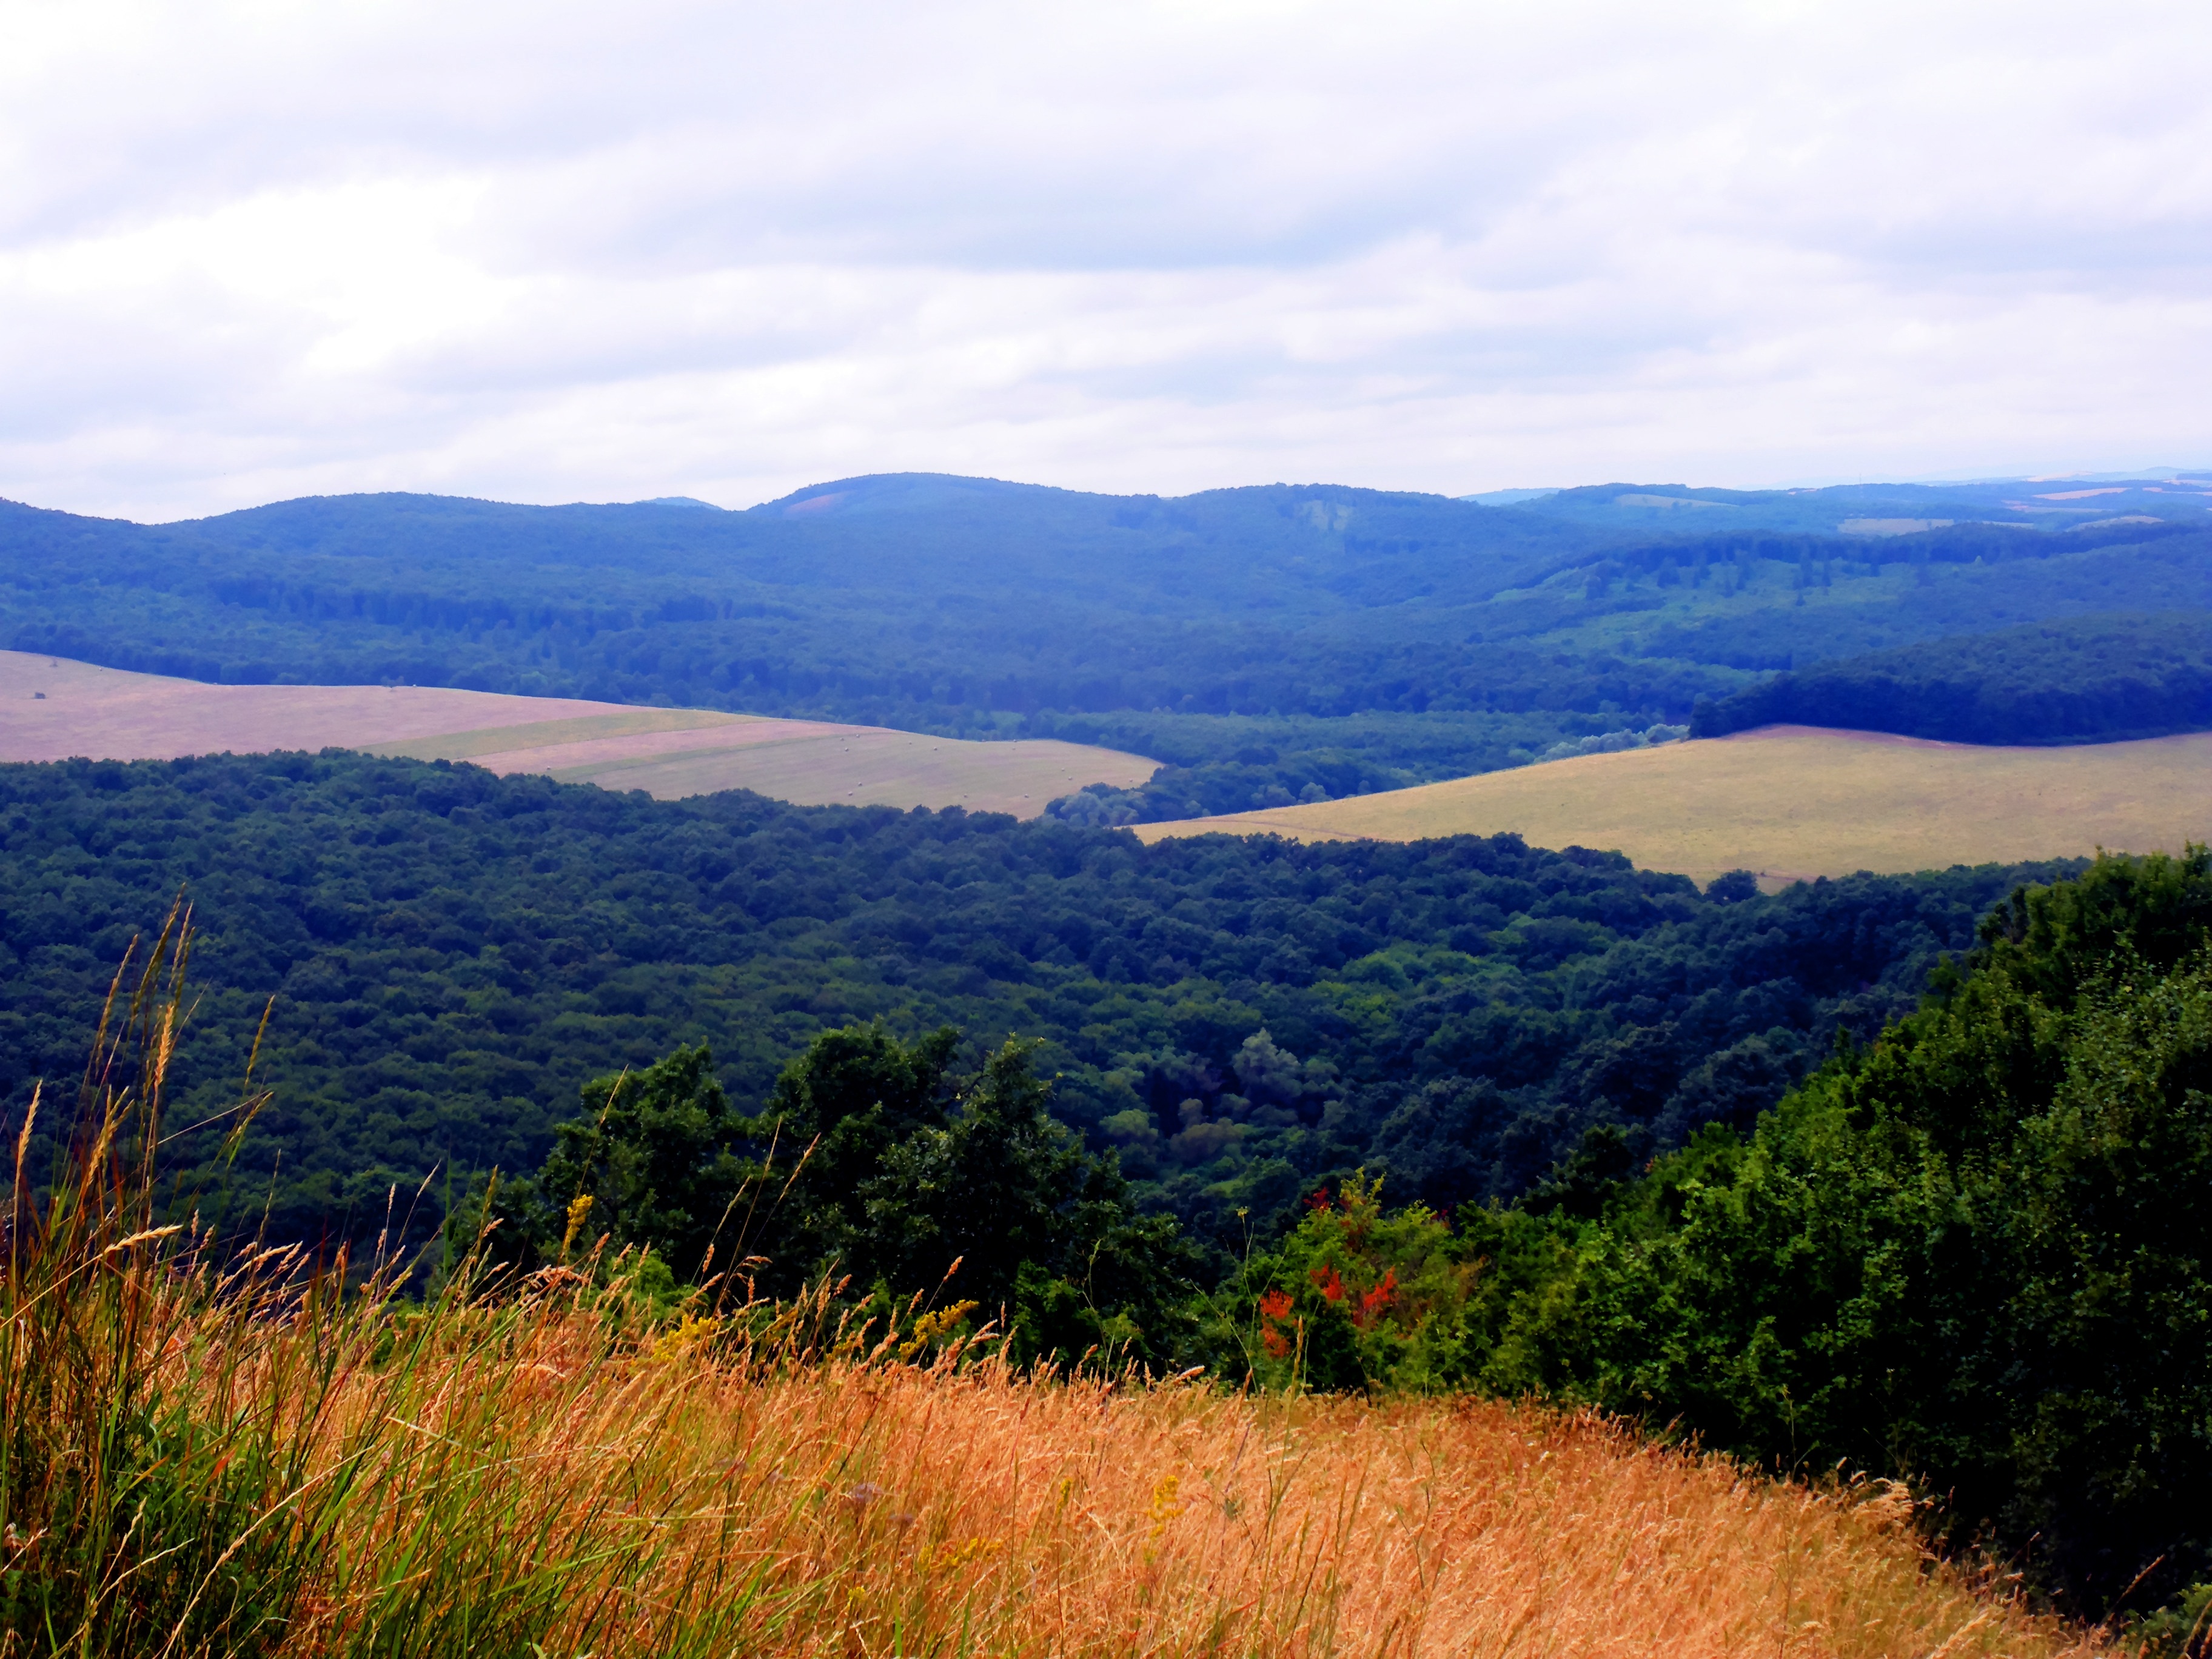
landscape, tree, nature, forest, grass, wilderness, mountain, cloud, trail, field, meadow, prairie, morning, hill, valley, mountain range, autumn, ridge, mountains, grassland, vegetation, plateau, hungary, fell, habitat, loch, ecosystem, rural area, landform, natural environment, geographical feature, mountainous landforms